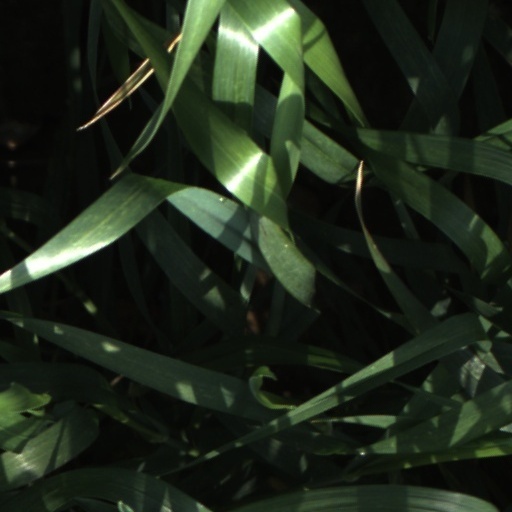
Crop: wheat